WSTR (FM)

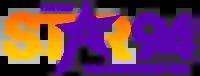
Logo under previous slogan

On September 17, 2020, the station began teasing a "big announcement" to come at 3 pm; the use of the word "big" seemed to allude to previous reports the station was soon to flip to adult hits as "Big 94" (matching a similar recent format change on cross-country sister station WBGB in Boston). At that time, after playing "Closing Time" by Semisonic, WSTR instead relaunched with a rhythmic adult contemporary format, maintaining the "Star" branding while promoting the new focus as "The NEW Star 94" under the slogan "The Rhythm of ATL", with the first song being "Wanna Be Startin' Somethin'" by Michael Jackson.